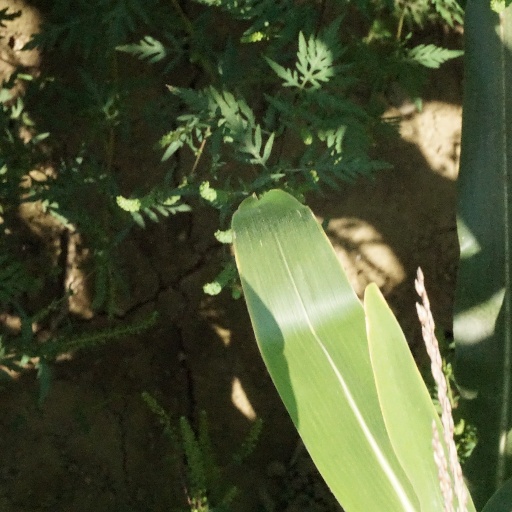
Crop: maize; corn